Grand Central Airport (California)

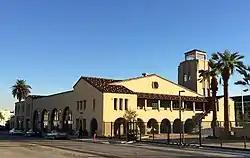

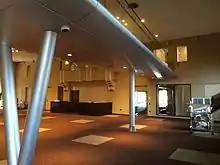
Interior of Grand Central Air Terminal building today

Grand Central Airport is a former airport in Glendale, California. Also known as Grand Central Air Terminal (GCAT), the airport was an important facility for the growing Los Angeles suburb in the 1920s and a key element in the development of United States aviation. The terminal, located at 1310 Air Way, was built in 1928 and still exists, owned since 1997 by the Walt Disney Company as a part of its Grand Central Creative Campus (GC3). Three hangars also remain standing. The location of the single concrete runway has been preserved, but is now a public street as the runway was dug up and converted into Grand Central Avenue.